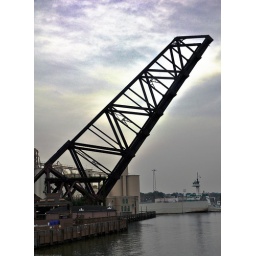
This is a railroad bridge over the Cuyahoga.